Athletics at the 1960 Summer Olympics

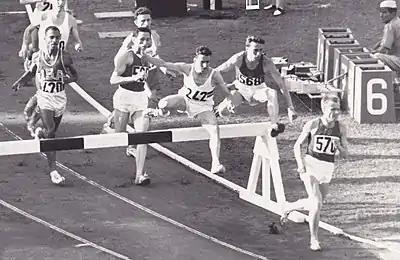
3000 m steeplechase final. Sokolov (#570, URS) is in the lead, chased by Roelants (#242, BEL), Rzhishchin (#568, URS) and Konov (URS). Jones (#420, USA) is on the left

During the 1960 Summer Olympic Games, 28 new Olympic records and 4 new world records were set in the athletics events.